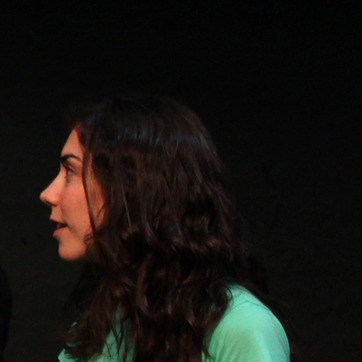
Material: hair